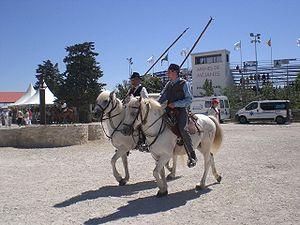
Gardians en tenue traditionnelle à Méjanes, Arles, France.
Le gardian est le gardien d'une manade camarguaise ou troupe de taureaux ou de chevaux élevée en semi-liberté et appartenant à un manadier. Pour le Code du travail, le gardian est un ouvrier agricole. Dans le monde rural de la France du XIXᵉ siècle, c'est le bouvier de Camargue.
Le Camargue est une race de petits chevaux de selle rustiques à la robe grise, originaire de la région du même nom, dans le Sud de la France dans le delta du Rhône, sur les départements du Gard et des Bouches-du-Rhône. Ce cheval vit traditionnellement en liberté dans ses marais d'origine. Son origine reste mystérieuse, bien qu'il soit considéré comme l'une des plus anciennes races du monde.
L'élevage équin est l'activité visant à faire naître des équidés domestiques appartenant aux espèces Equus caballus, Equus asinus ou des mulets, hybrides des deux précédents, au profit des activités humaines. Il peut fournir des animaux destinés aux sports équestres et hippiques, aux loisirs, à la défense, au cinéma, ou encore à la traction. L'élevage équin fournit également des produits issus de ces animaux, comme la viande, le lait, le cuir, l'engrais, l'amendement, et la gonadotrophine chorionique équine.